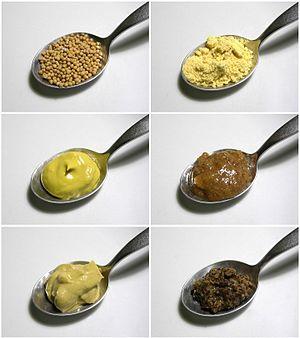
Assemblage de six images de moutardes
La moutarde est un condiment préparé à partir des graines d'une plante de la famille des Brassicaceae, appelée aussi moutarde. Ces graines sont petites, d'un diamètre approximatif de 1 mm. Leur coloration varie entre le blanc jaunâtre et le noir selon les espèces et participent à la teinte du condiment.